Groß Gerau station

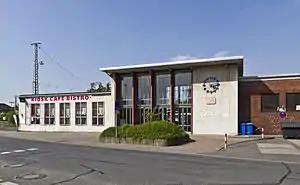

Groß Gerau station is located approximately 500 metres north of the centre of the town of Groß-Gerau in the German state of Hesse on the Rhine-Main Railway, running from Wiesbaden and Mainz to Darmstadt and Aschaffenburg. A curve branches off near the station connecting to the nearby Groß-Gerau-Dornberg station on the Mannheim–Frankfurt railway. The station is classified by Deutsche Bahn as a category 5 station. The station name has no hyphen unlike the town it is in, following a Prussian government order of 1910, which applied because of Prussian finance for the line, even though the station was in the Grand Duchy of Hesse.